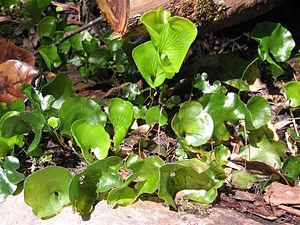
Hymenophyllum nephrophyllum est une fougère de la famille des Hyménophyllacées originaire de Nouvelle-Zélande.